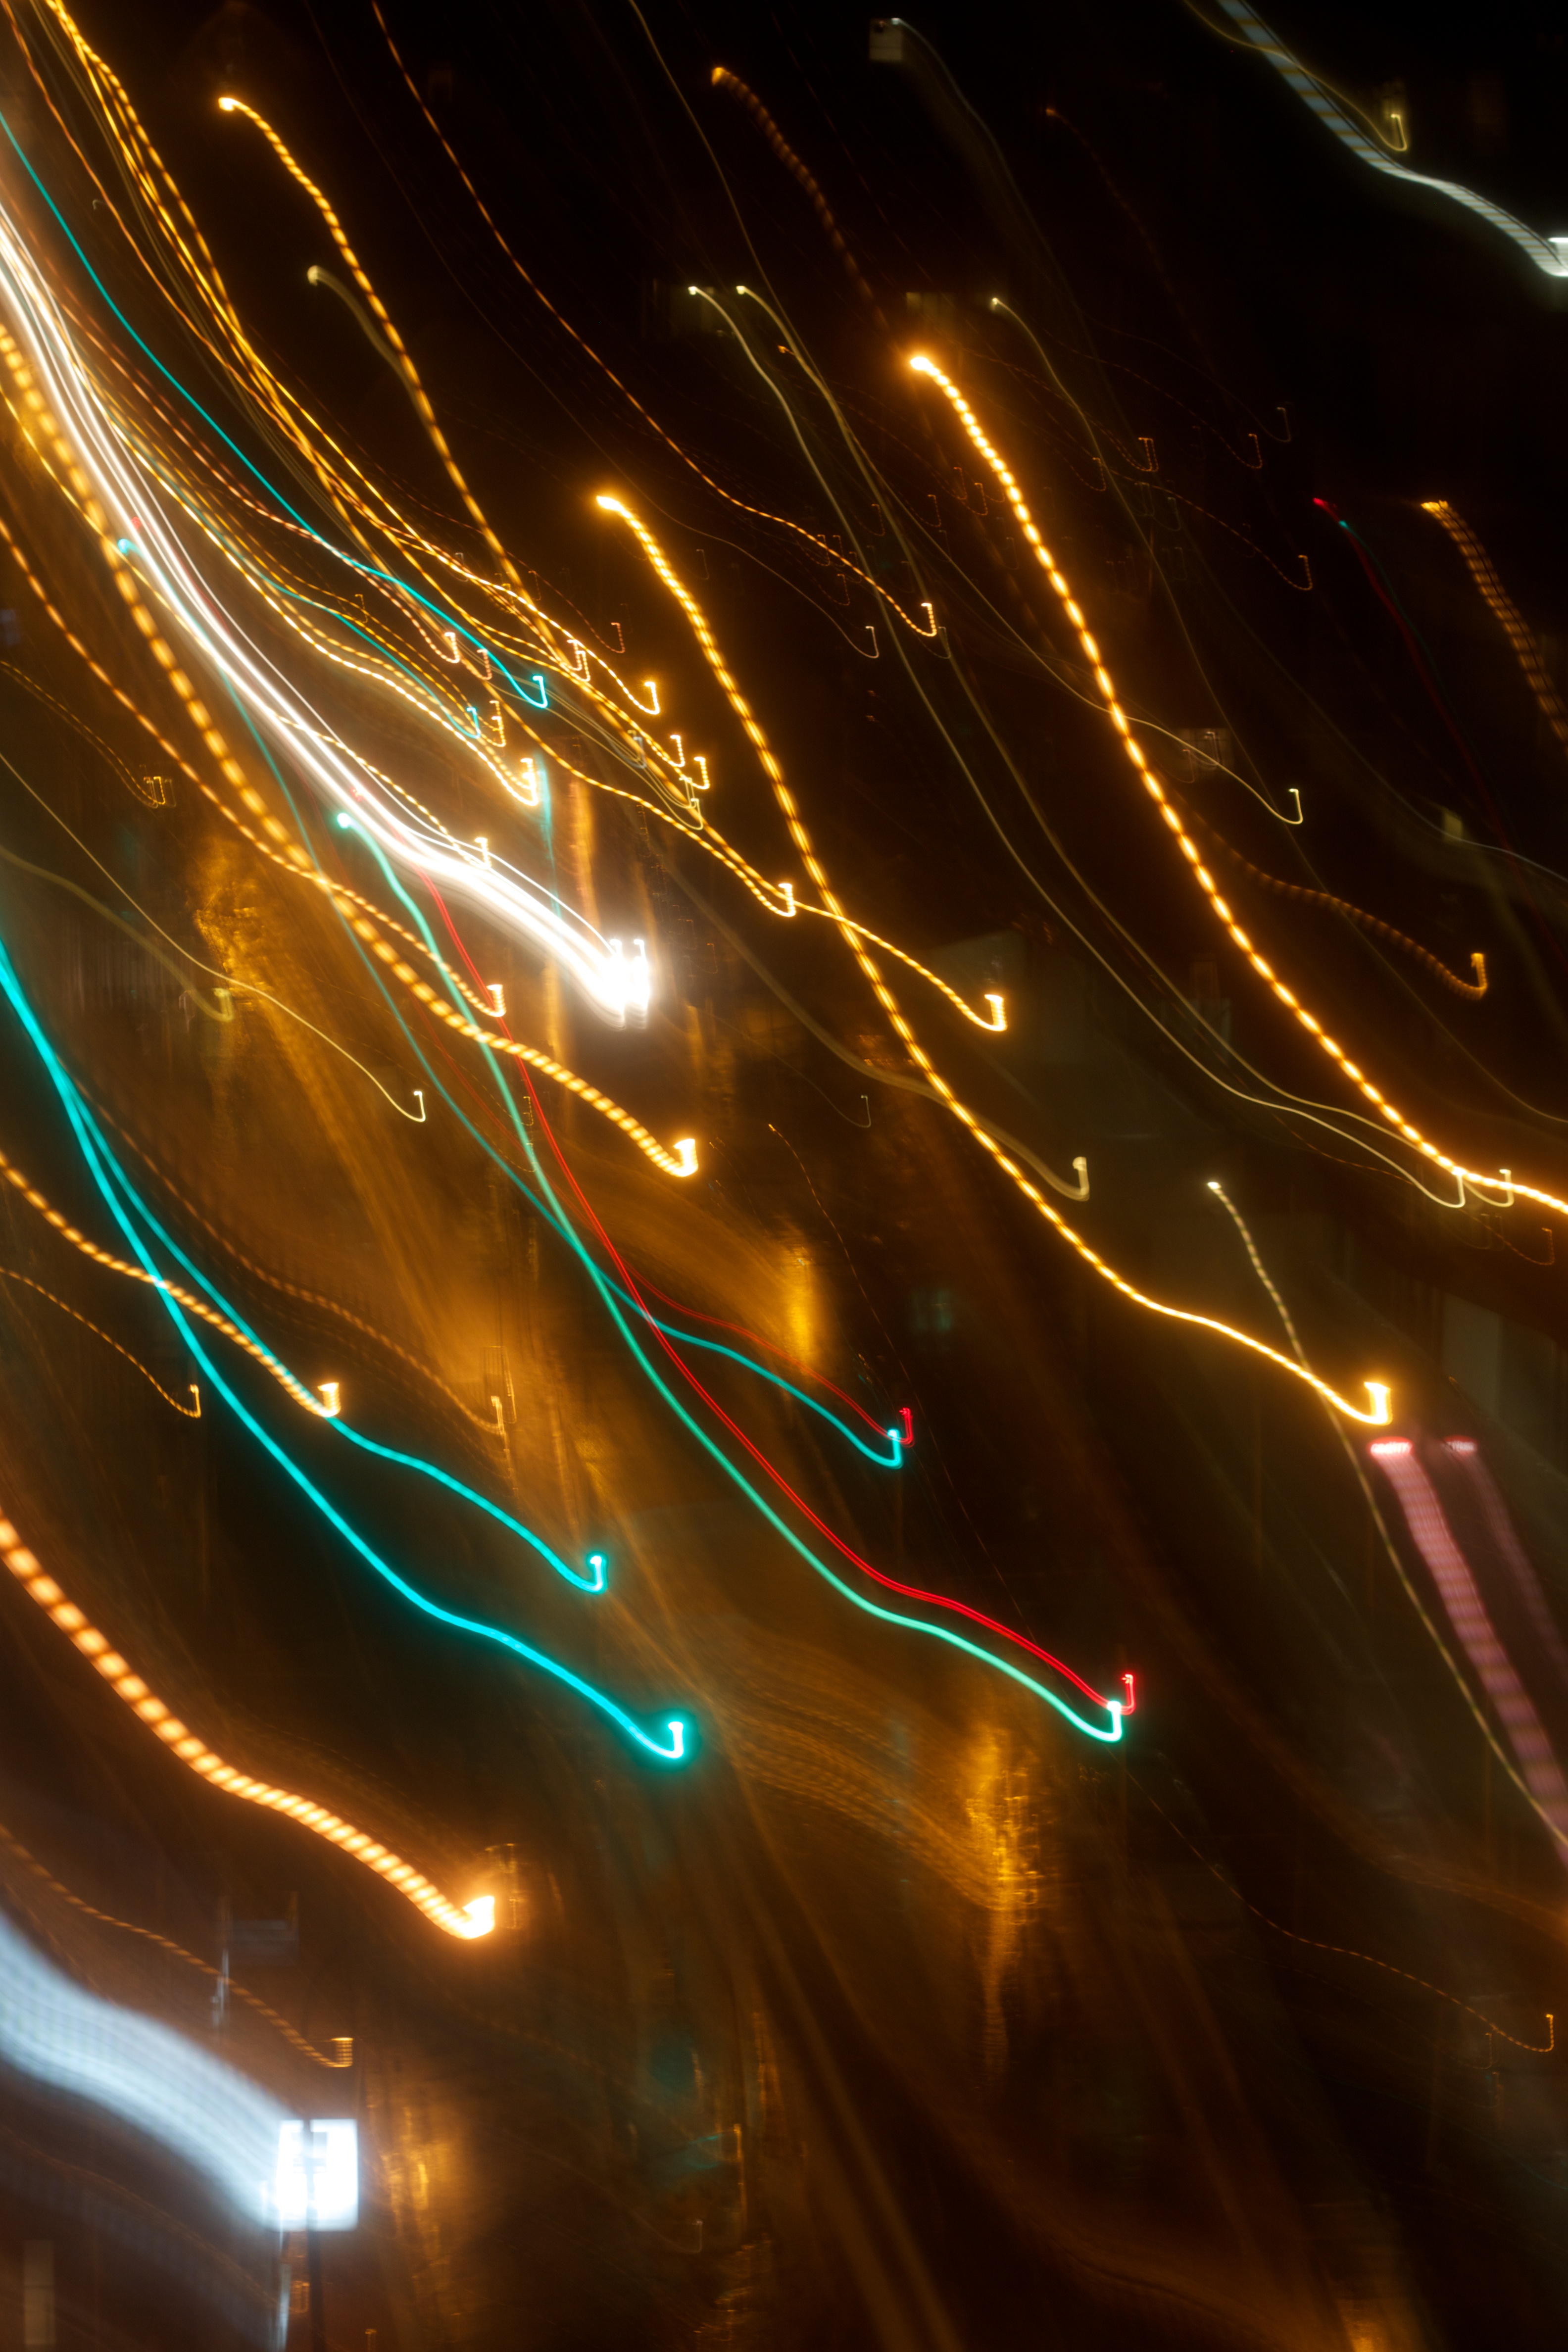
light, night, sunlight, reflection, darkness, lightpainting, computer wallpaper, fractal art